History of Asia

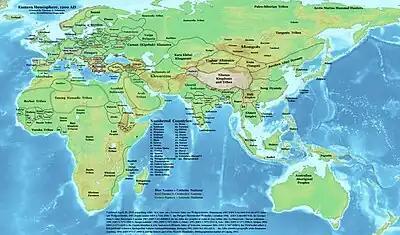
The Song dynasty and main polities in Asia c. 1200

After Muhammad introduced Islam, it jump-started Middle Eastern culture into an Islamic Golden Age, inspiring achievements in architecture, the revival of old advances in science and technology, and the formation of a distinct way of life. Muslims saved and spread Greek advances in medicine, algebra, geometry, astronomy, anatomy, and ethics that would later find their way back to Western Europe.